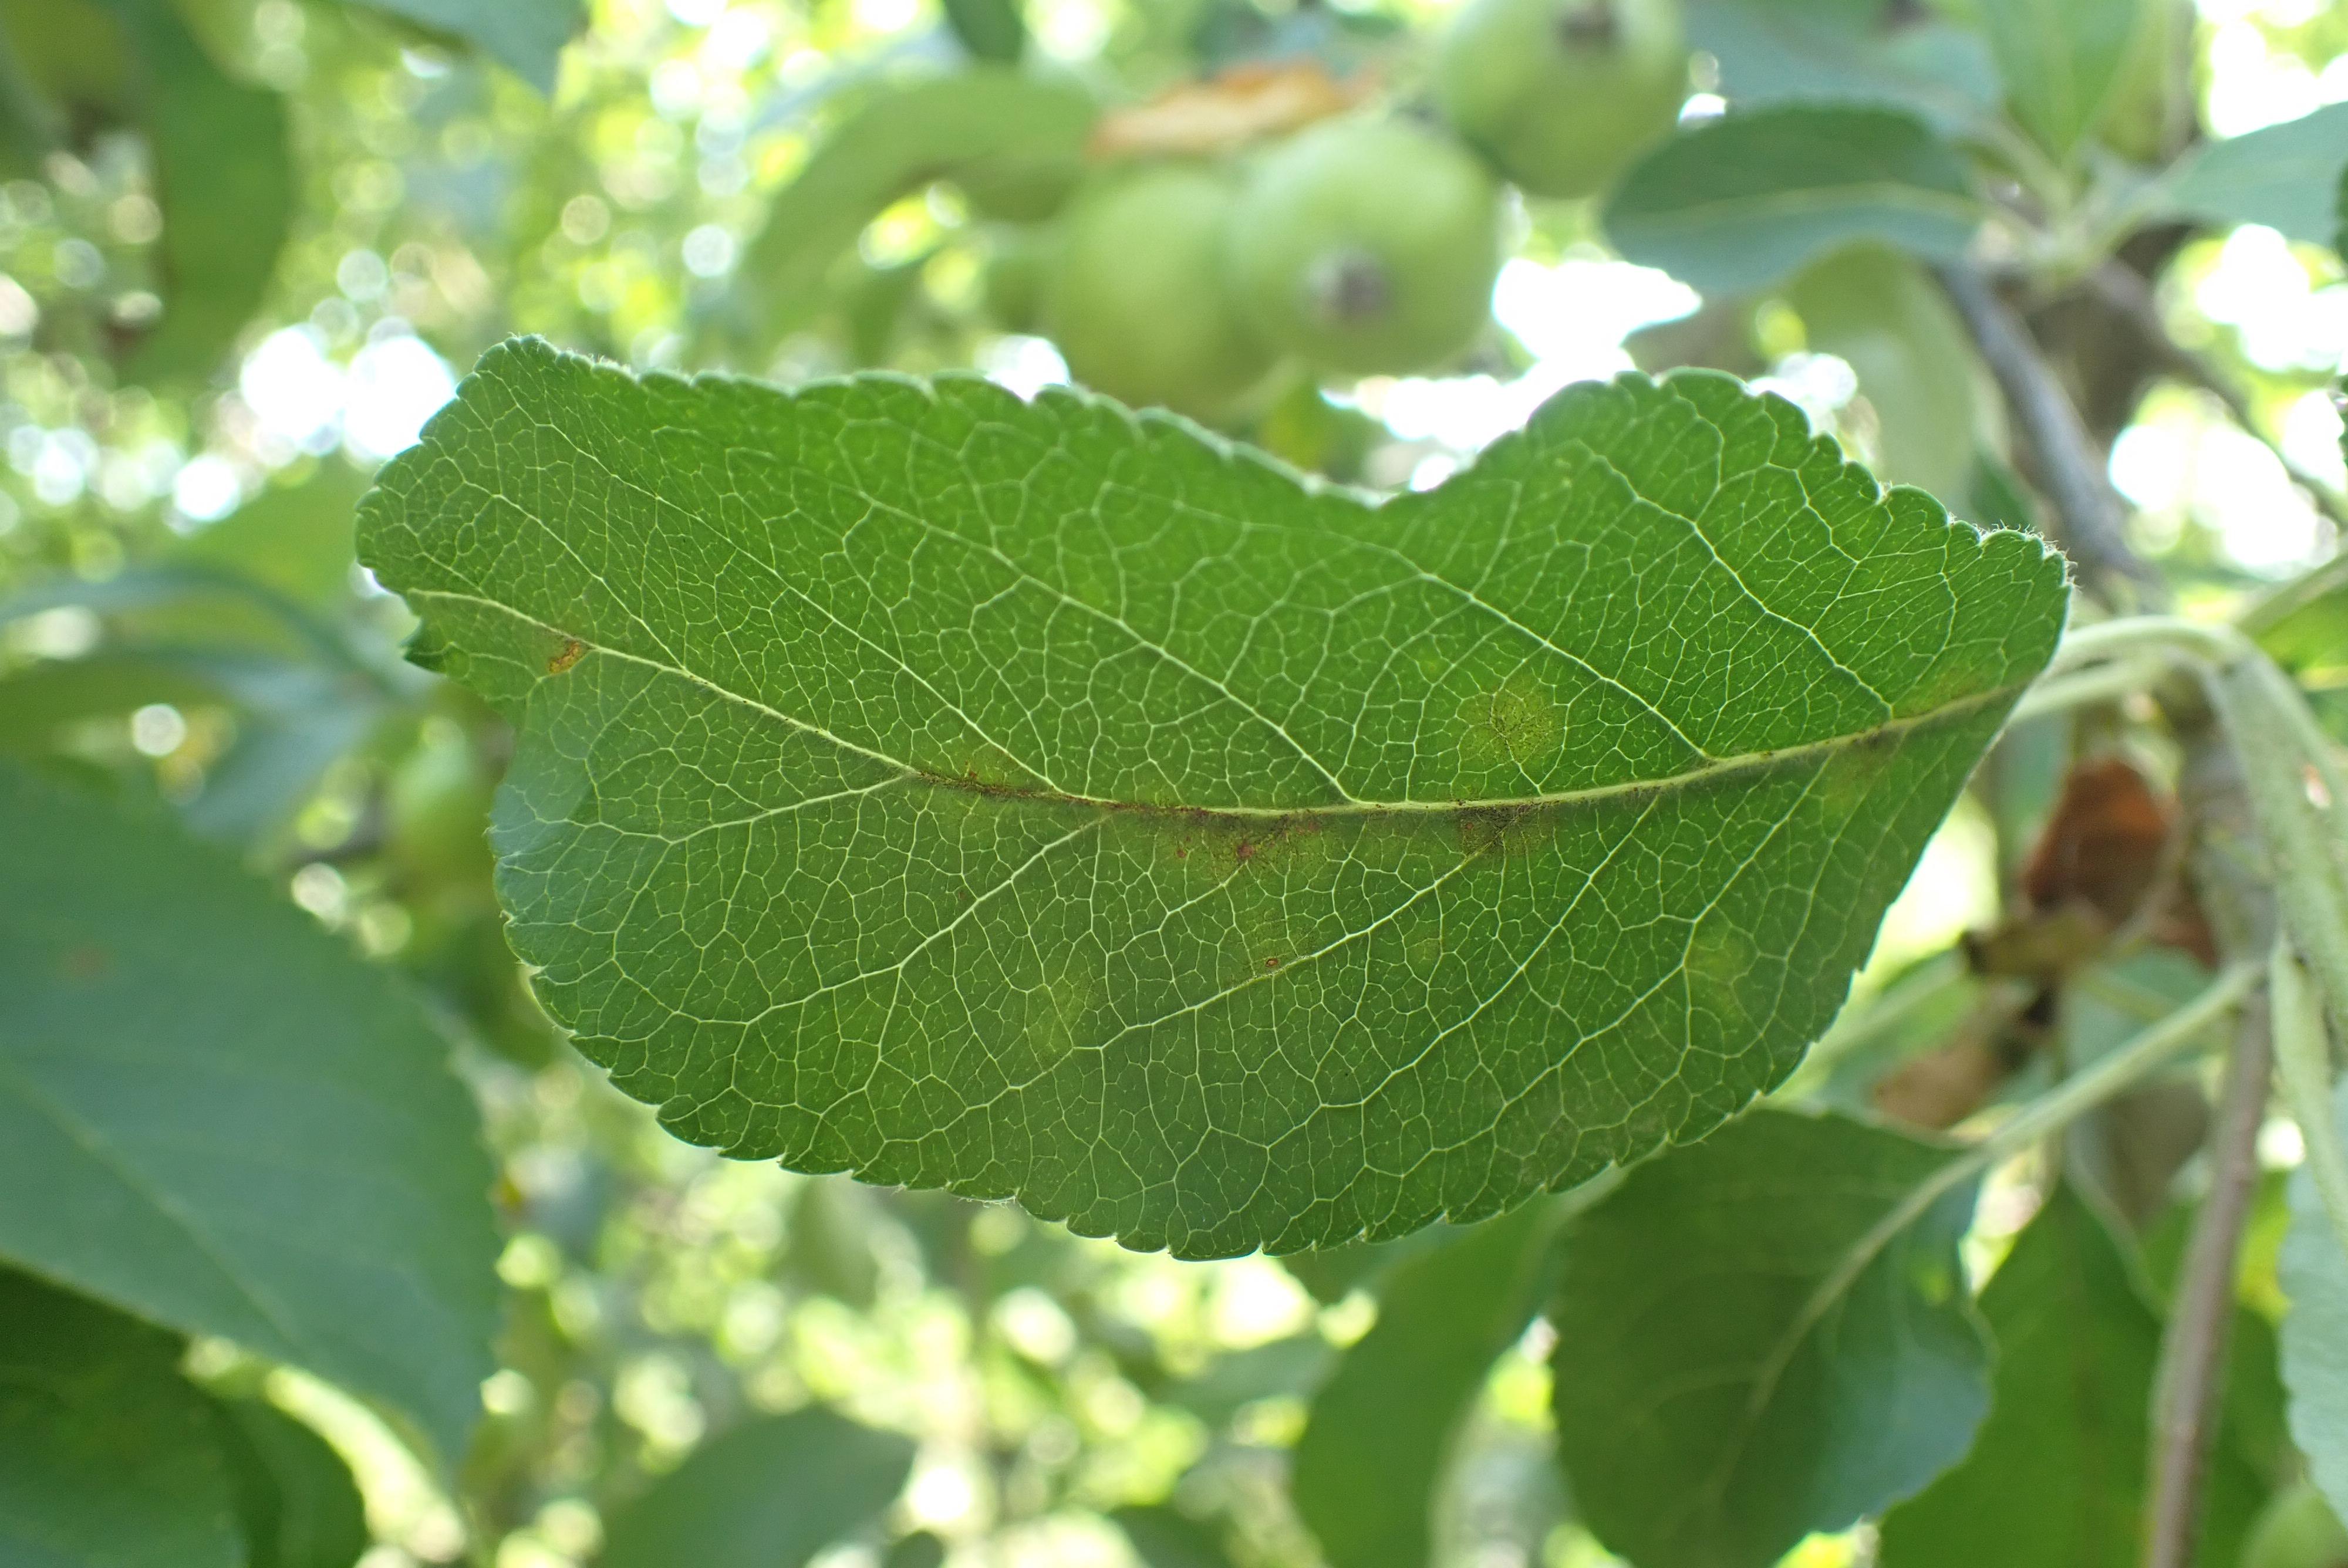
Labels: scab